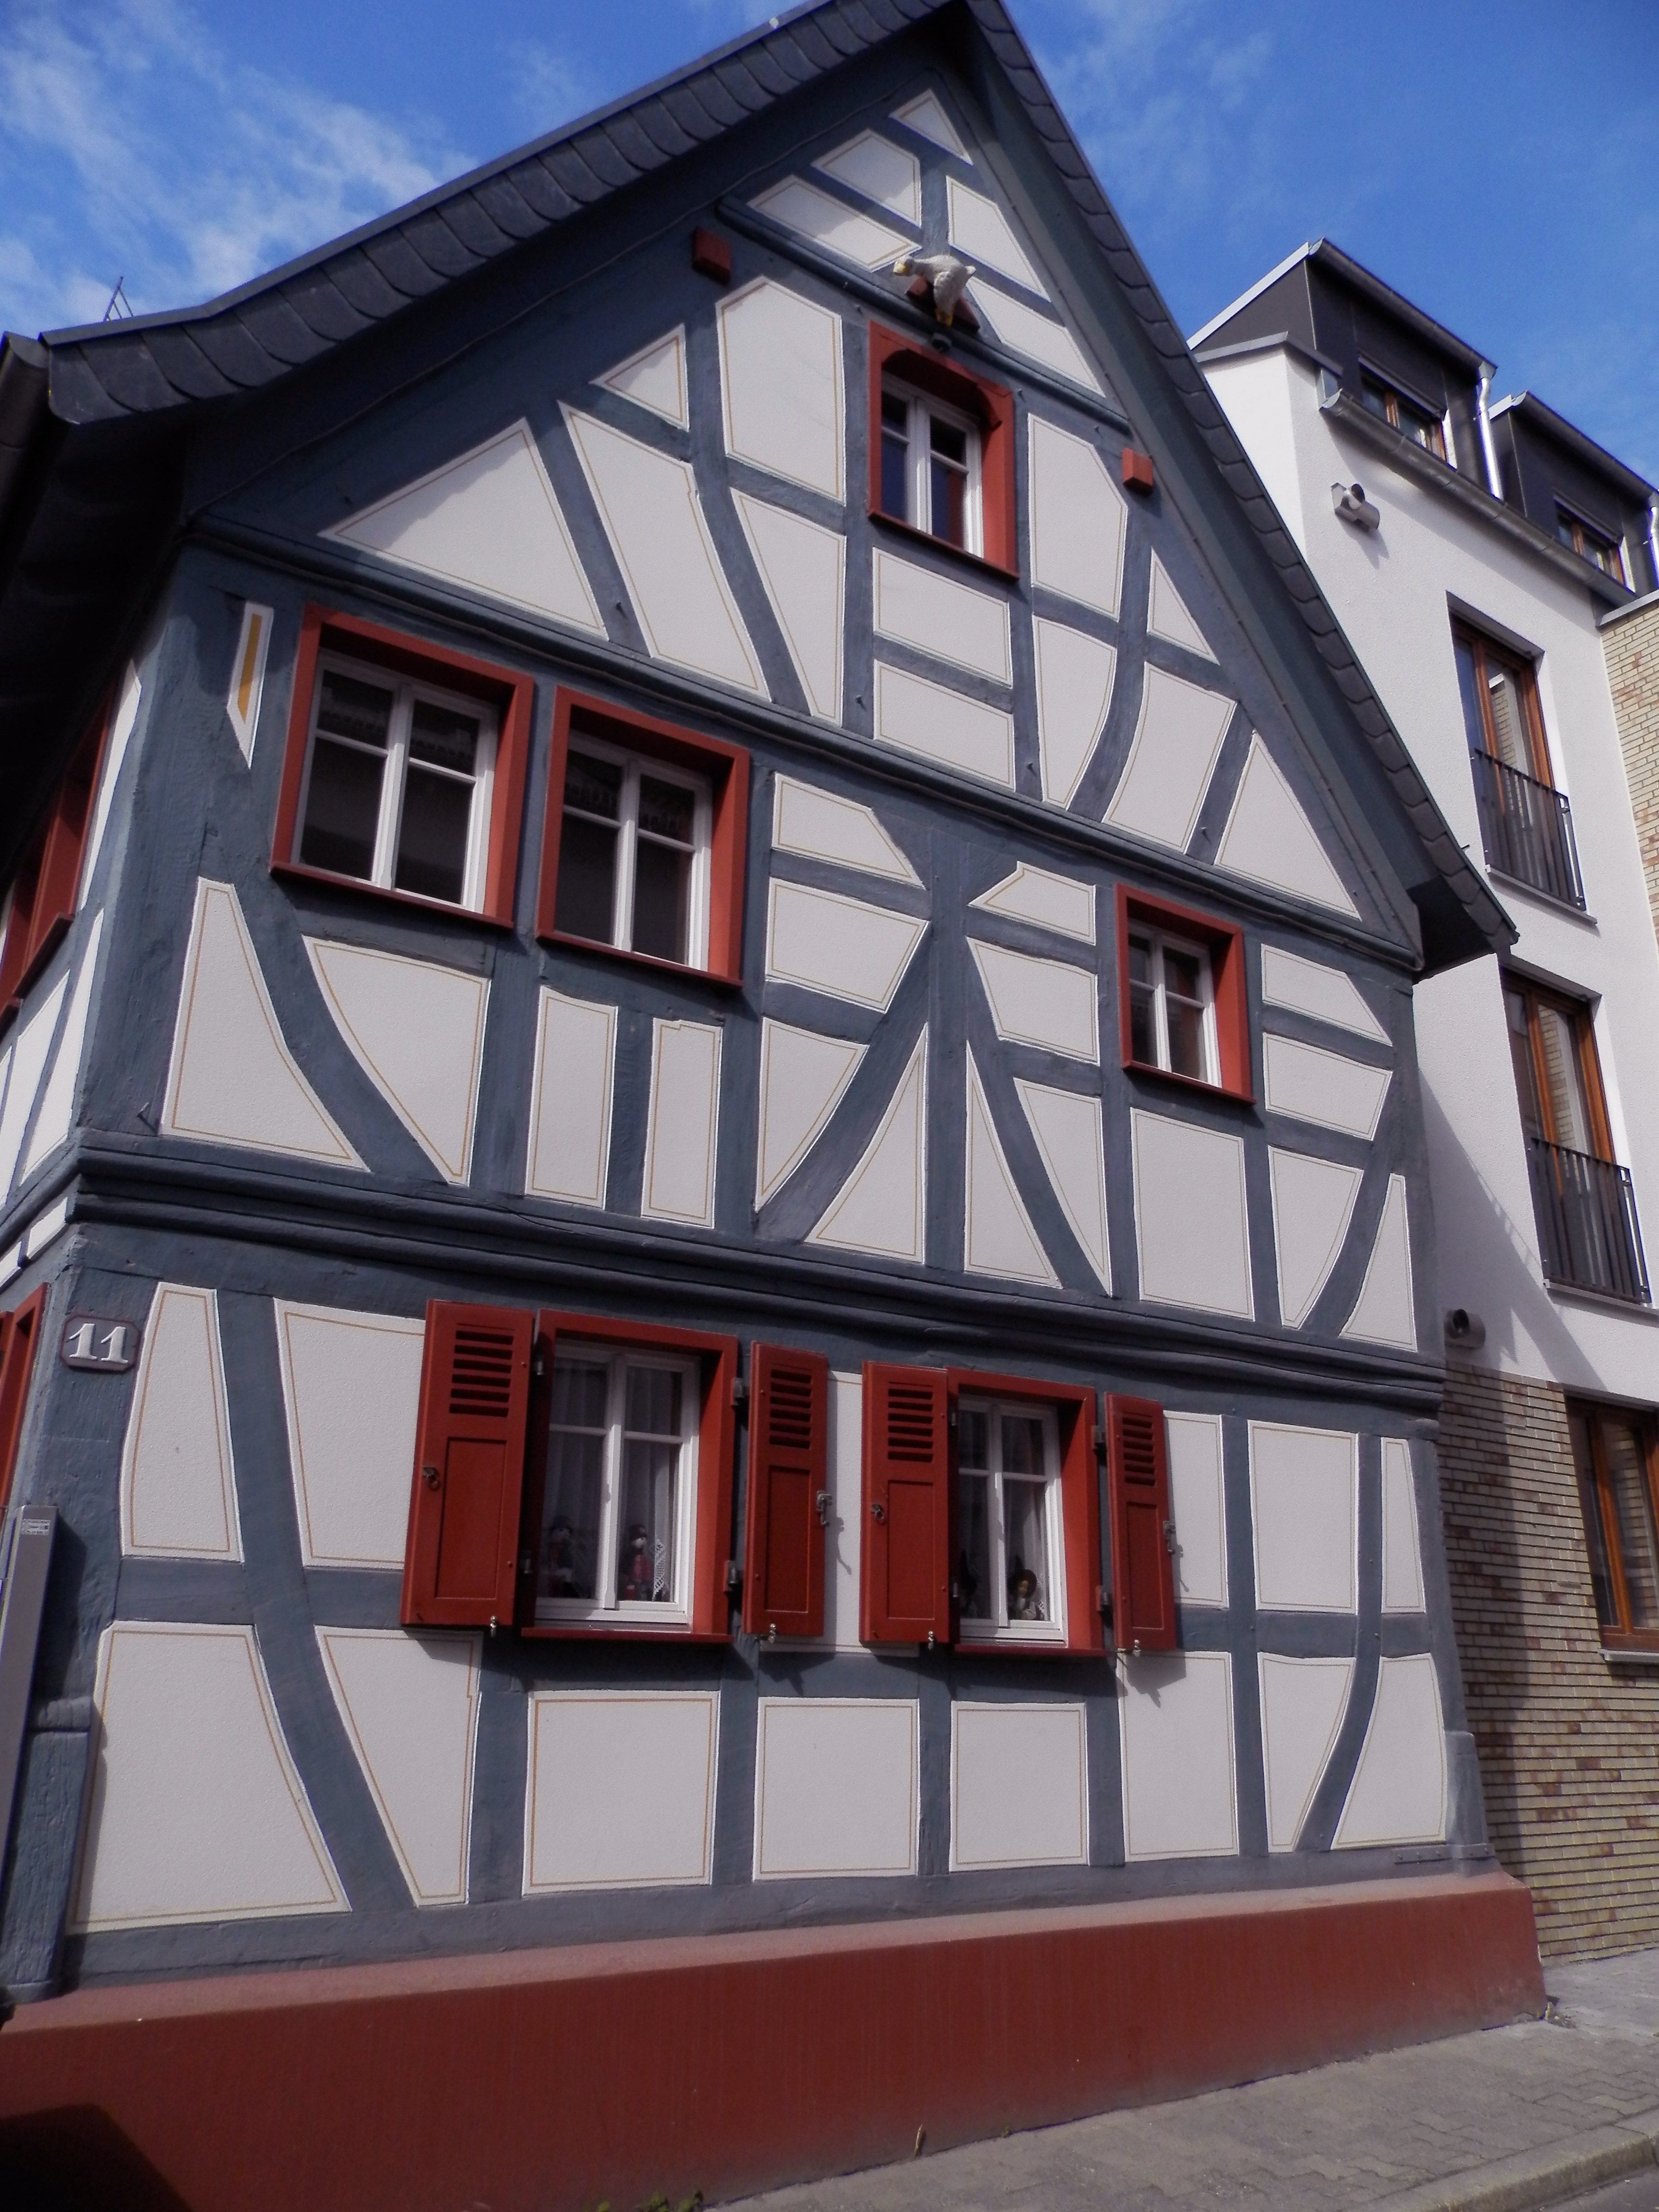
architecture, house, window, roof, building, home, france, cottage, facade, property, old house, normandy, former, studs, siding, timbered houses, daub